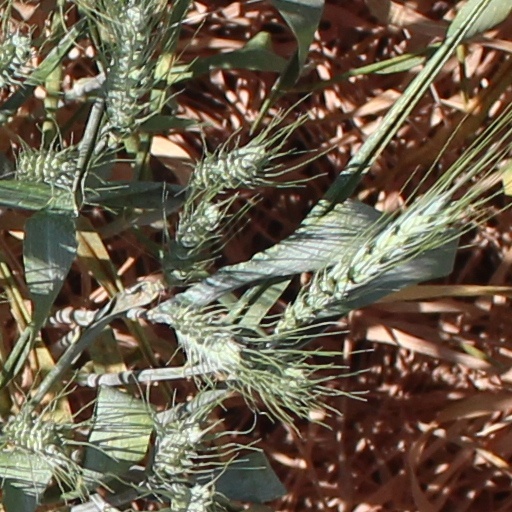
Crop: wheat